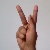
The image shows a hand gesture representing the letter 'K' in Indian Sign Language.